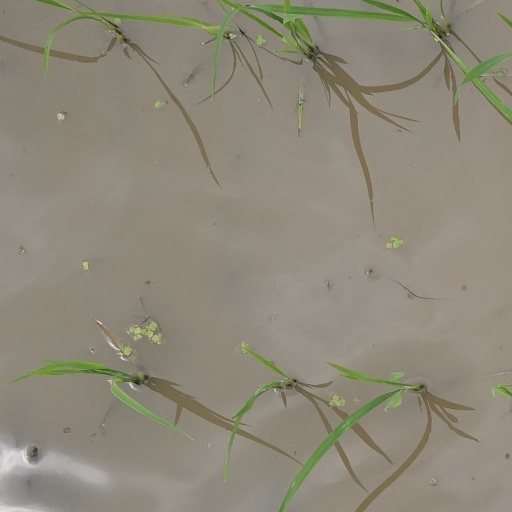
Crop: rice